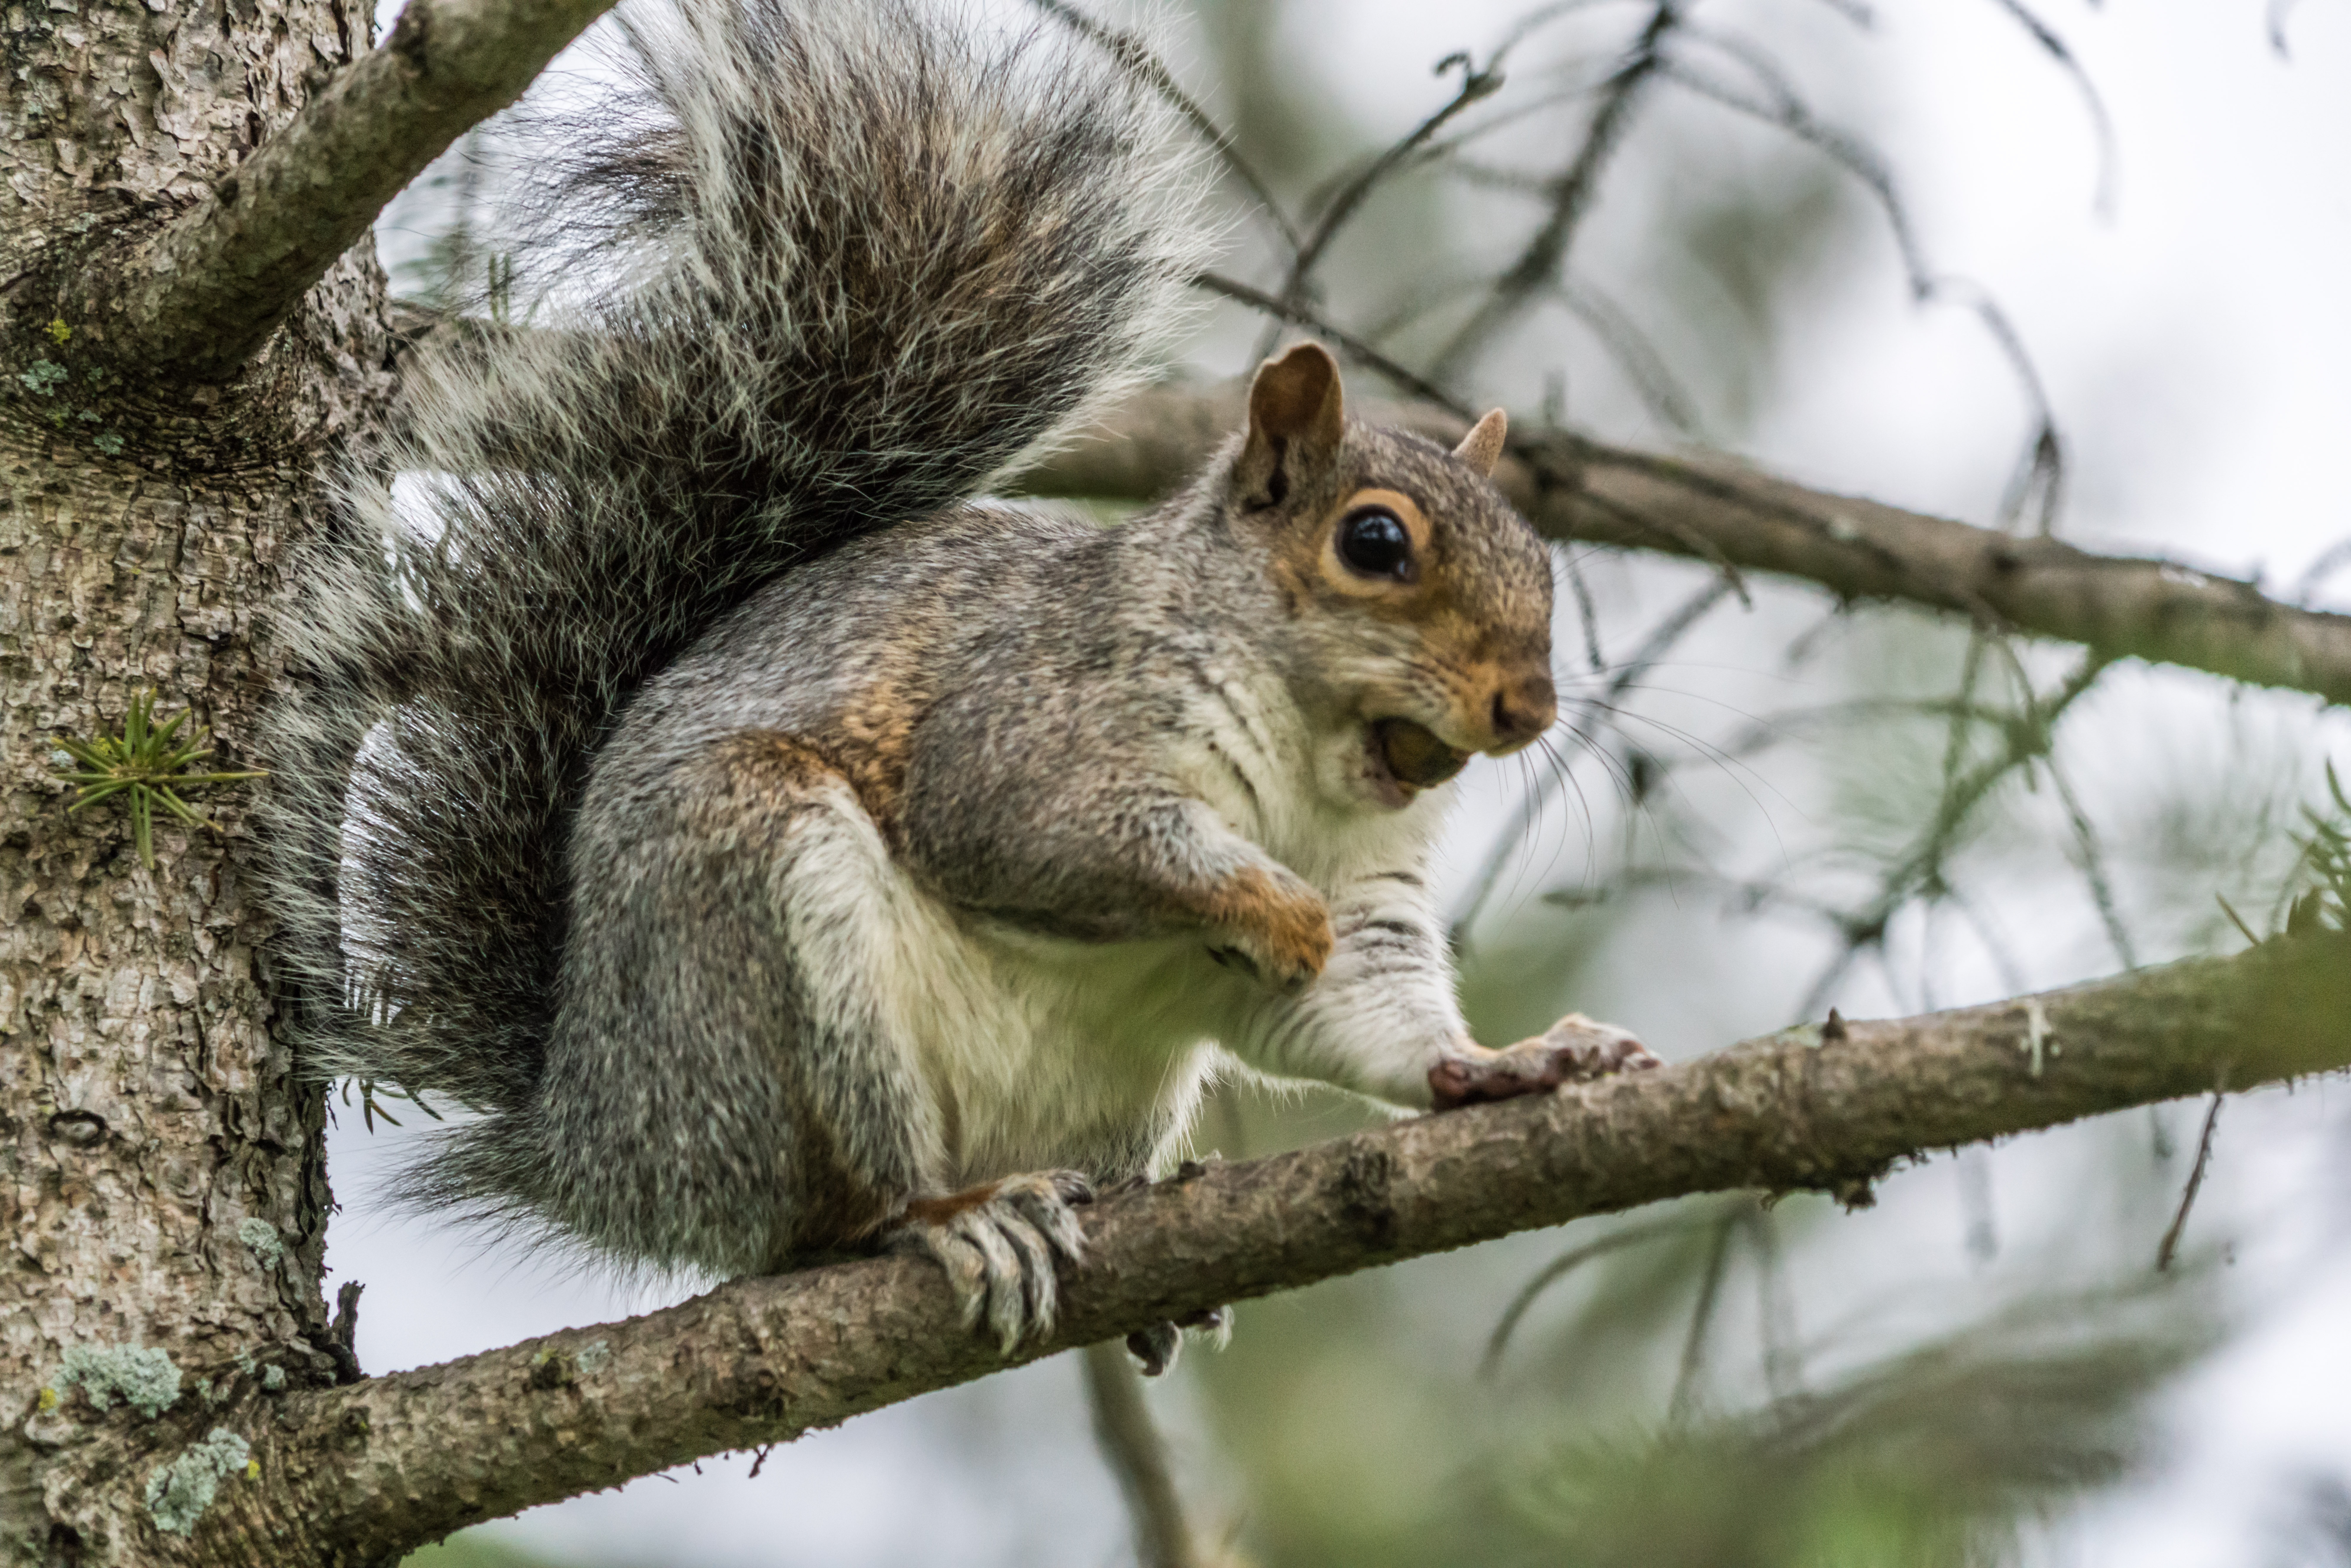
nature, outdoor, branch, animal, cute, wildlife, wild, fur, fluffy, park, brown, mammal, squirrel, nut, close, rodent, fauna, eating, whiskers, claws, tail, furry, vertebrate, funny, fox squirrel